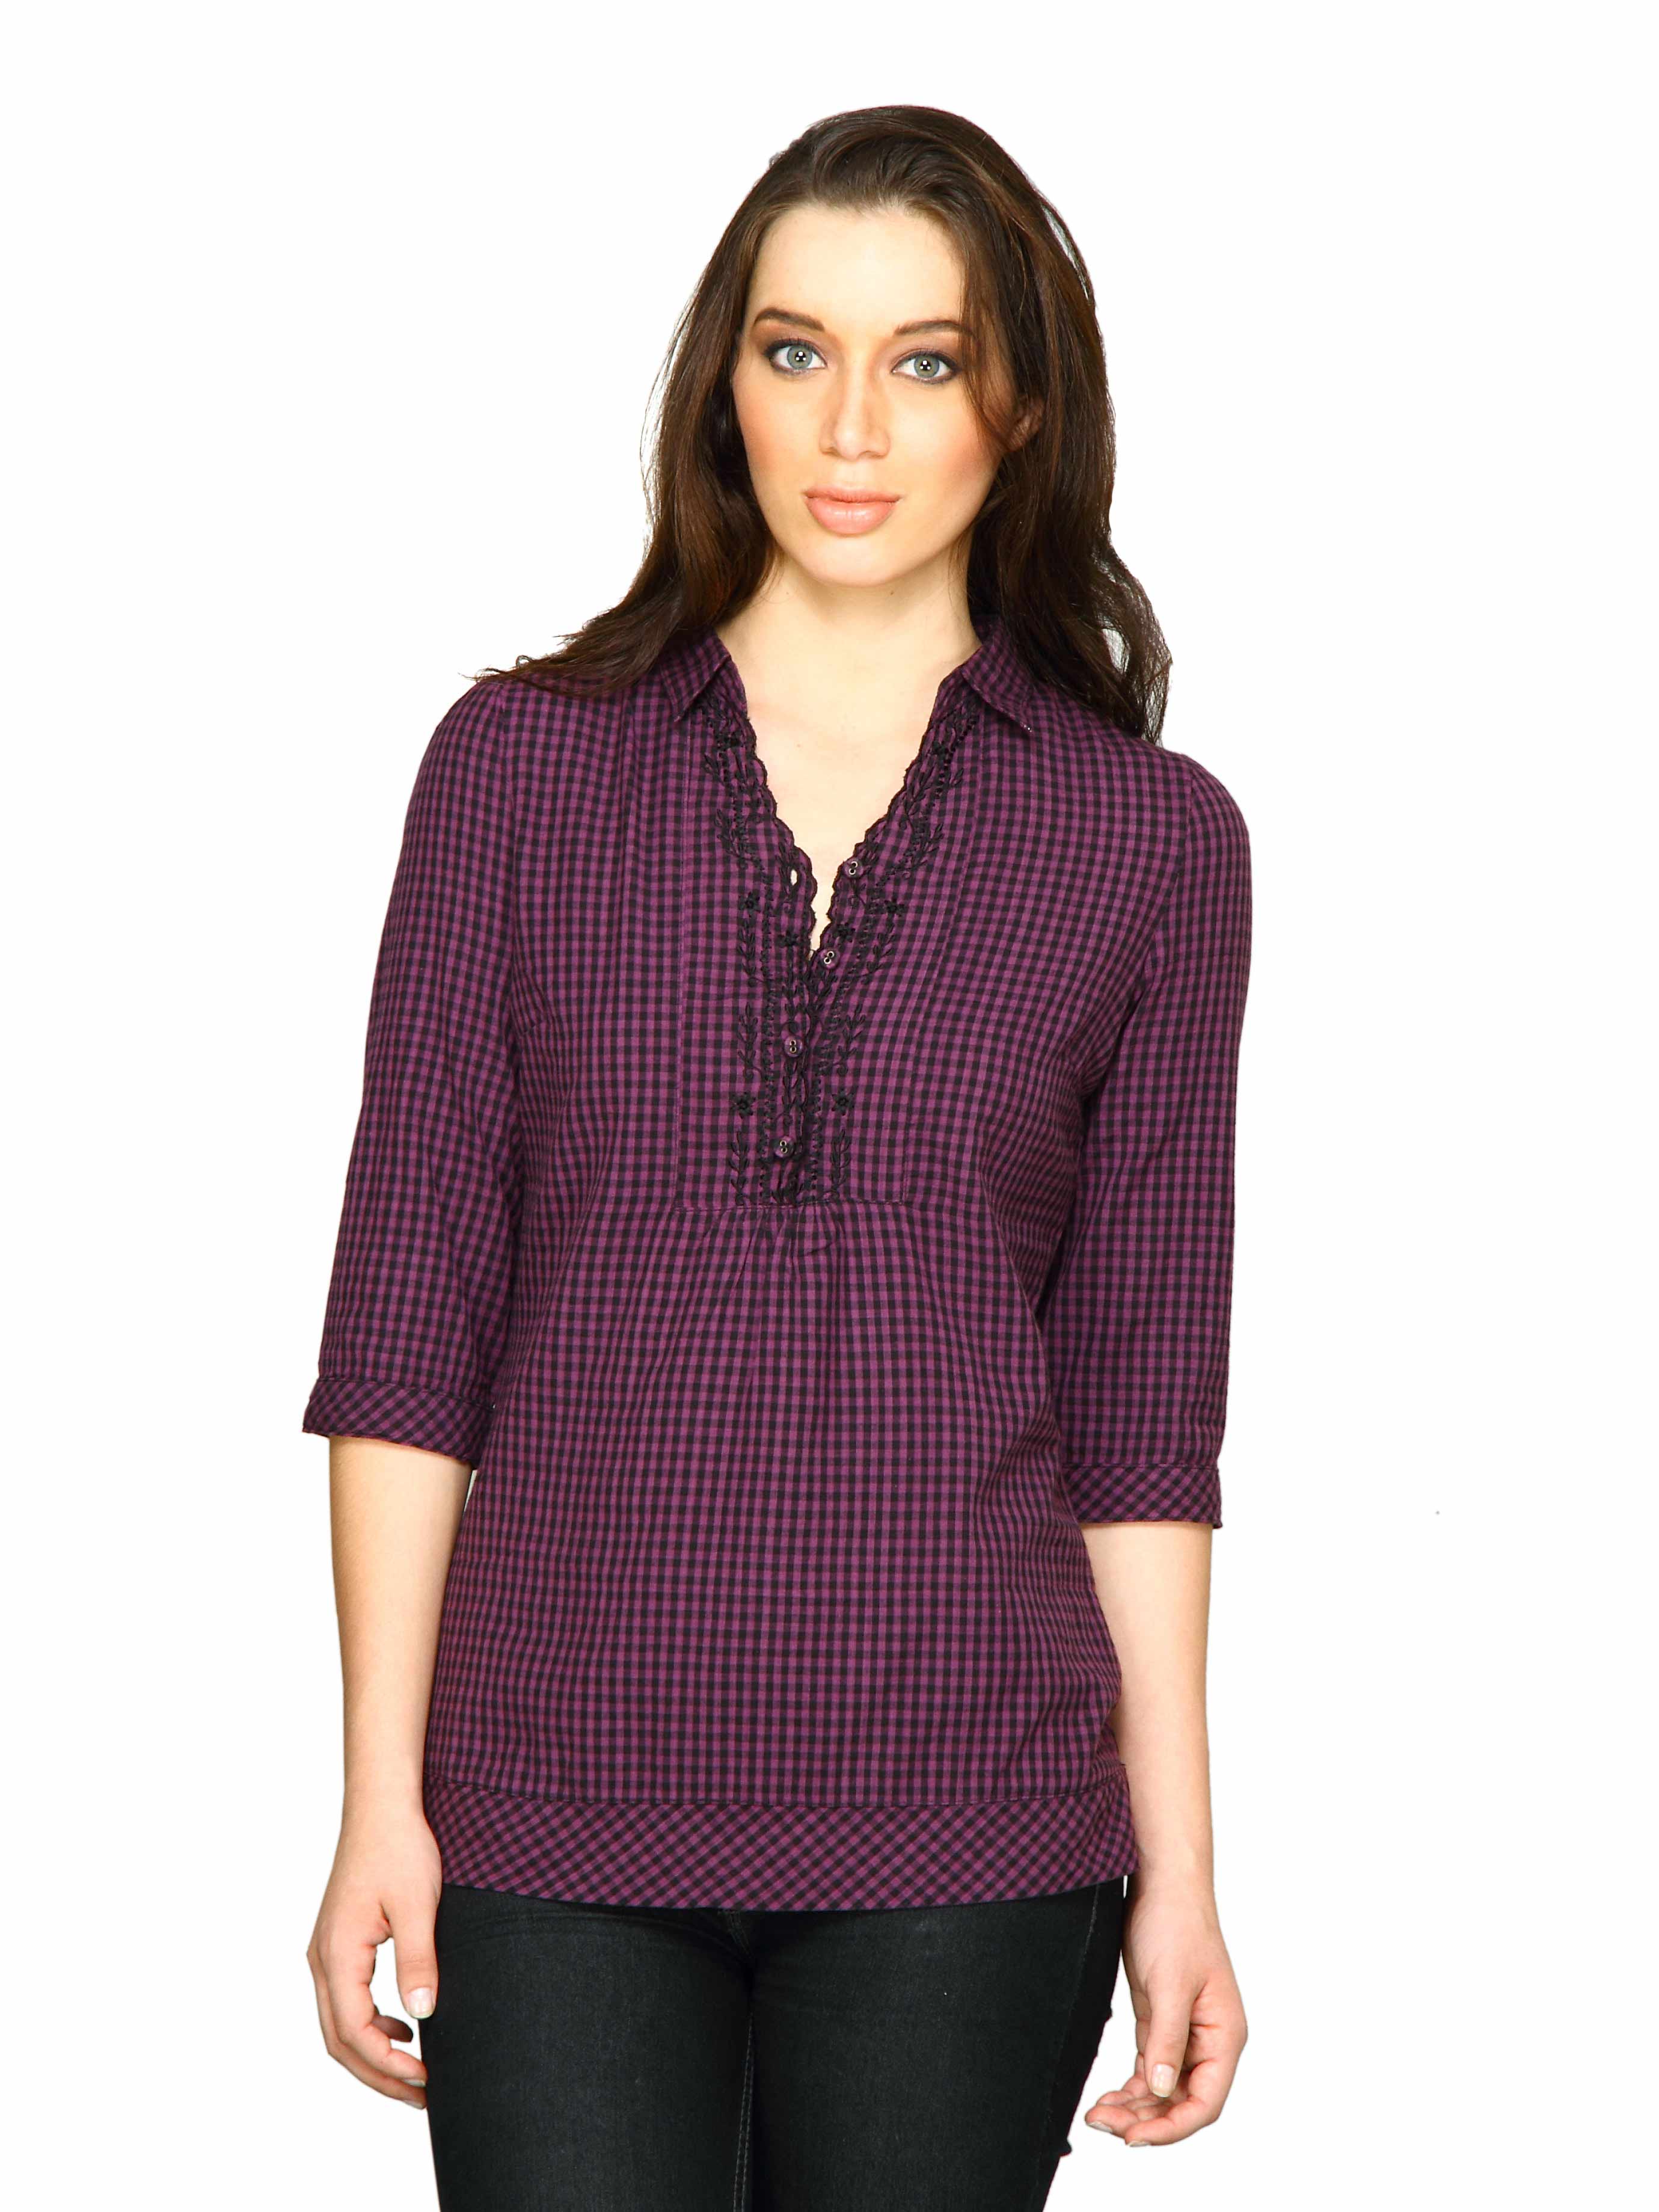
Scullers For Her Women Check Purple Top
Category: Apparel / Topwear / Tops
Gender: Women
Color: Purple
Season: Fall 2011
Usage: Casual